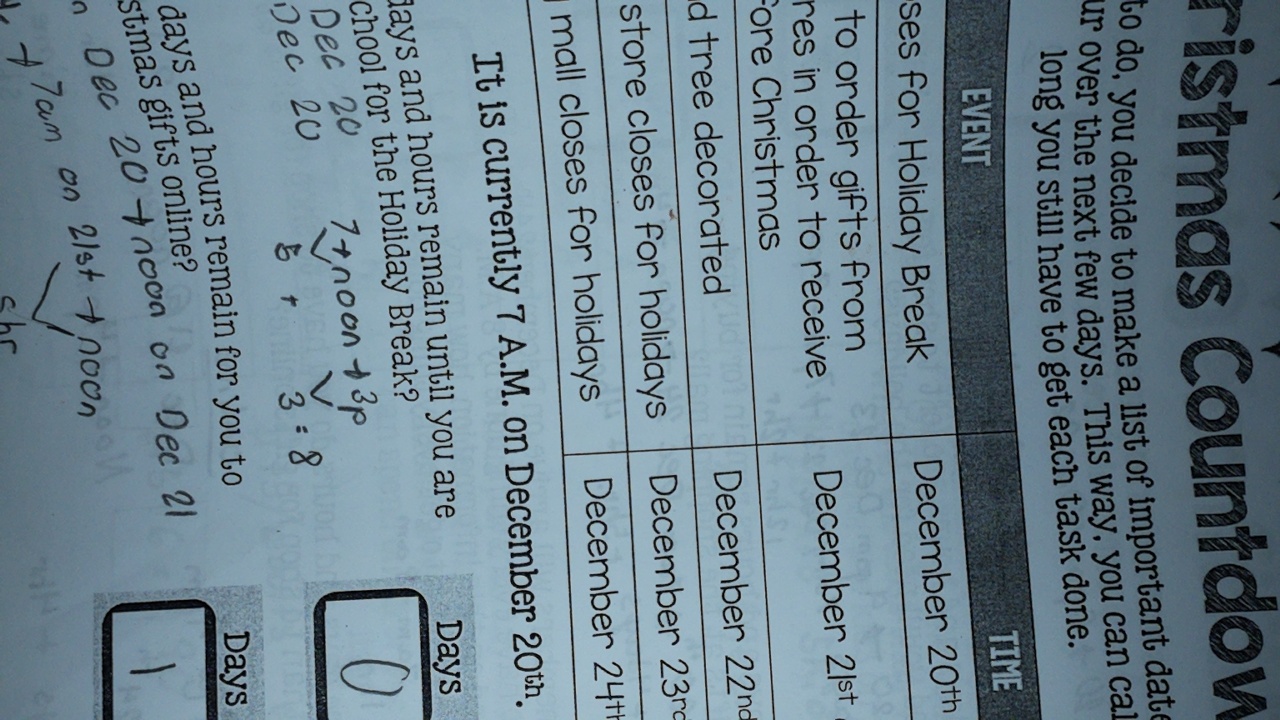
Label: recycle